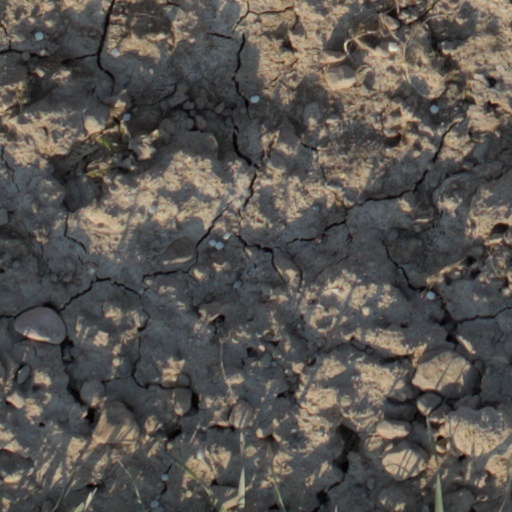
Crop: wheat